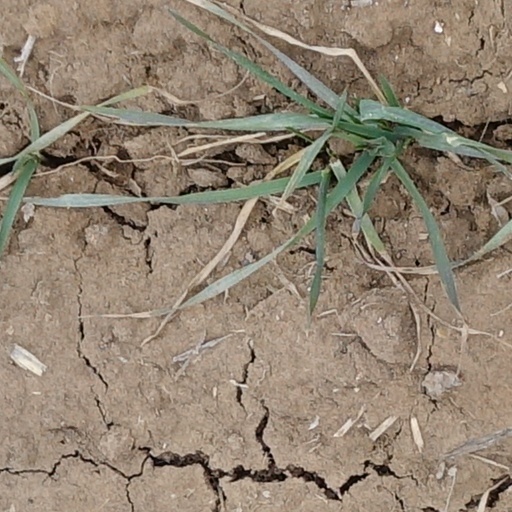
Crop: wheat